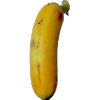
Label: banana_lady_finger